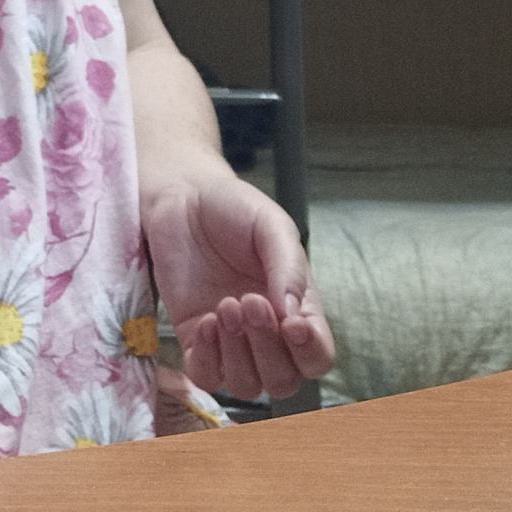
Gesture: no_gesture